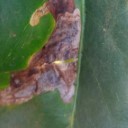
Label: Miner